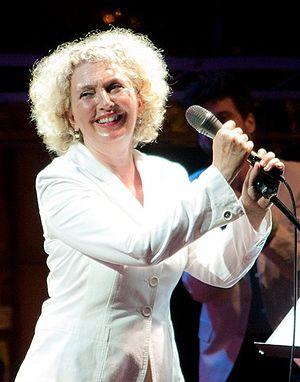
Rossana Casale, née le 21 juillet 1959 à New York, est une chanteuse et actrice italienne. Elle est aussi connue en France pour avoir interprété le titre principal du téléfilm La Caverne de la Rose d'Or.